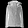
Label: Coat